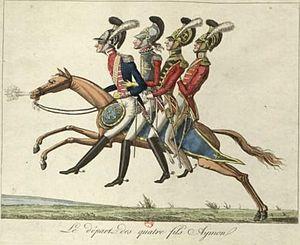
Le départ des quatre fils Aymon, estampe, gravure à l'eau-forte coloriée, 20,4 x 27 cm. Bibliothèque nationale de France. Publié dans Collection de Vinck. Un siècle d'histoire de France par l'estampe, 1770-1870. Vol. 72.
Bayard est un cheval-fée légendaire de robe baie, issu de nombreuses chansons de geste du Moyen Âge chrétien. Les plus anciennes versions remontent au XIIᵉ siècle, et figurent parmi les histoires les plus populaires jusqu'au XIXᵉ siècle. Ces textes, surtout celui des Quatre Fils Aymon, lui attribuent des qualités magiques et une origine surnaturelle : fils d'un dragon et d'une serpente, Bayard est libéré d'une île volcanique par l'enchanteur Maugis. Le roi Charlemagne le donne à Renaud de Montauban, l'aîné des quatre fils Aymon. Renommé pour sa force et son intelligence, Bayard a le pouvoir de porter les quatre fils sur son dos en même temps, pour leur permettre d'échapper à la colère du roi. Livré à Charlemagne en gage de paix, il est jeté au fond du Rhin avec une meule autour du cou. Bayard parvient à s'échapper et, selon la légende, continue depuis à errer dans la forêt ardennaise, d'où retentit son hennissement à chaque solstice d'été.